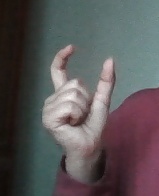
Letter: nun